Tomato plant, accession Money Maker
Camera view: vertical (180 deg); turntable rotation: 150 degrees
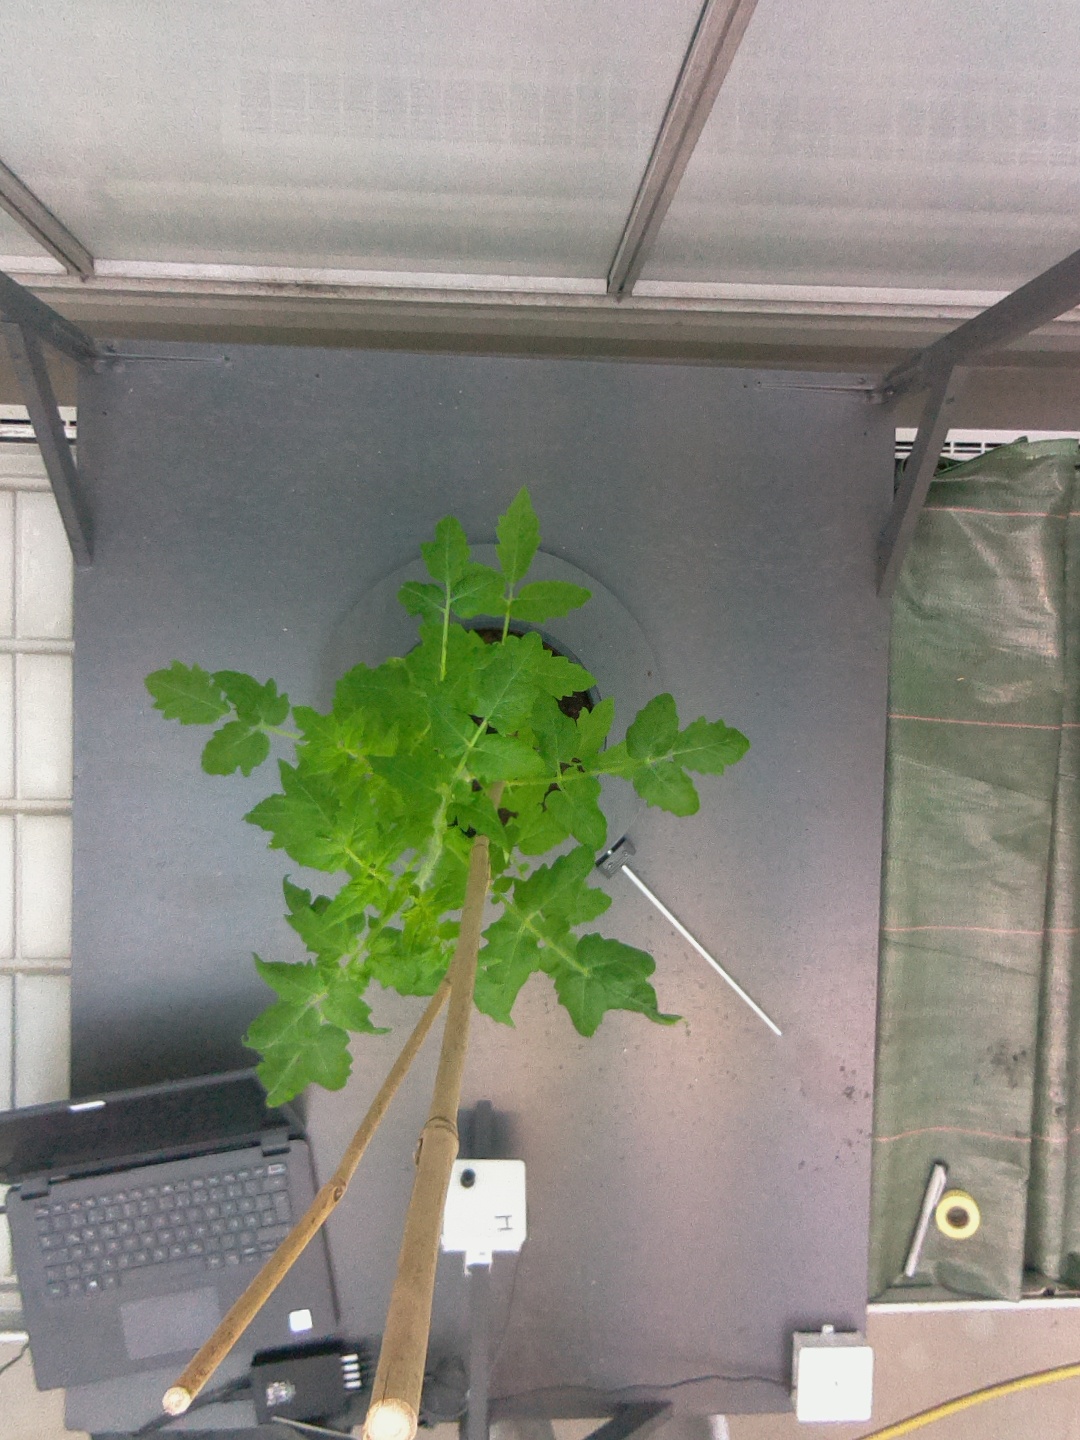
BBCH growth stage 20: First Side shoot start formed